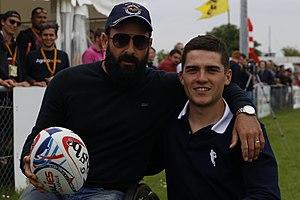
Michaël Jeremiasz, parrain des 24èmes Ovalies, avec Guillaume Marre, président des 24èmes Ovalies